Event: Nepal Earthquake
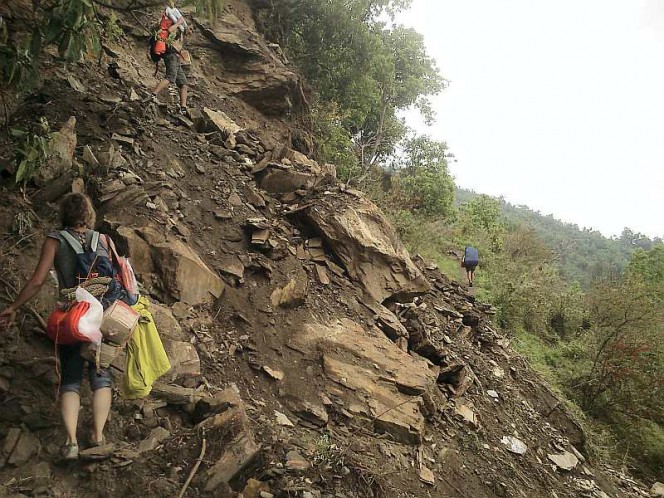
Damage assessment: damage